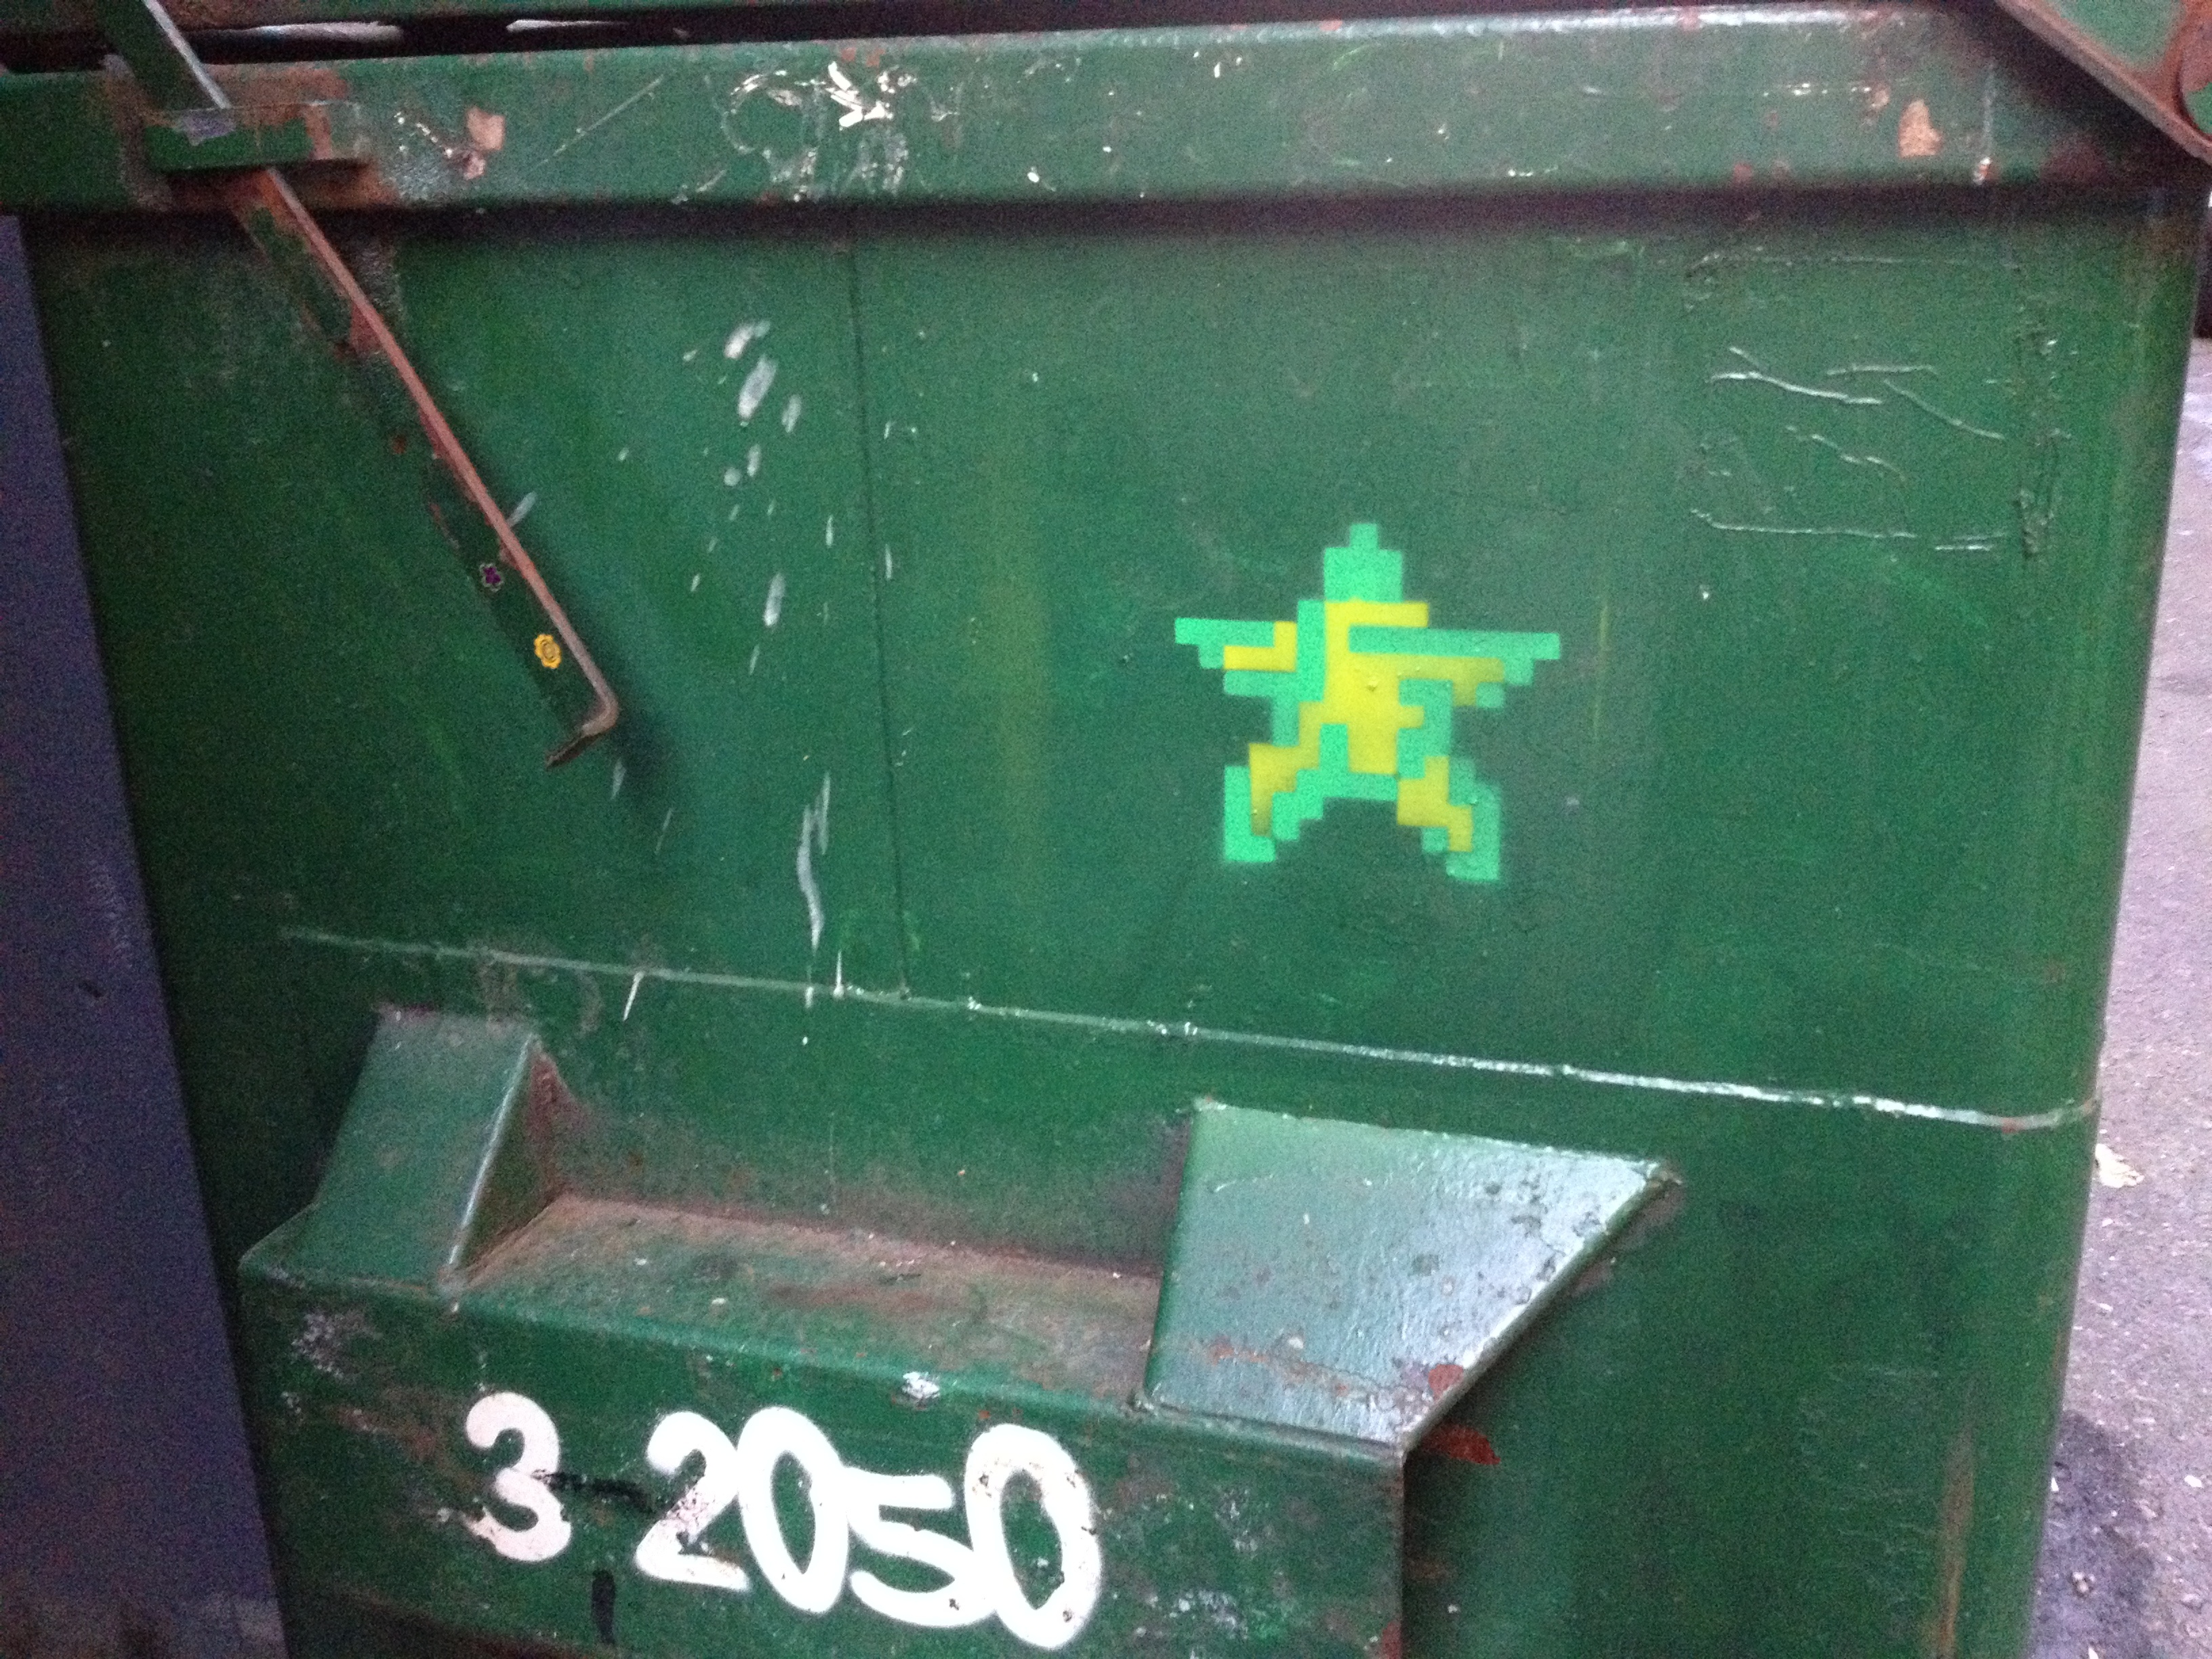
green, machine, man made object, machine tool